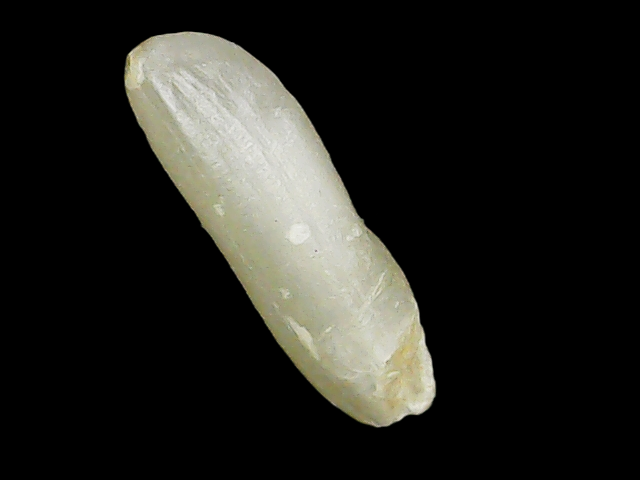
Rice variety: Binadhan26